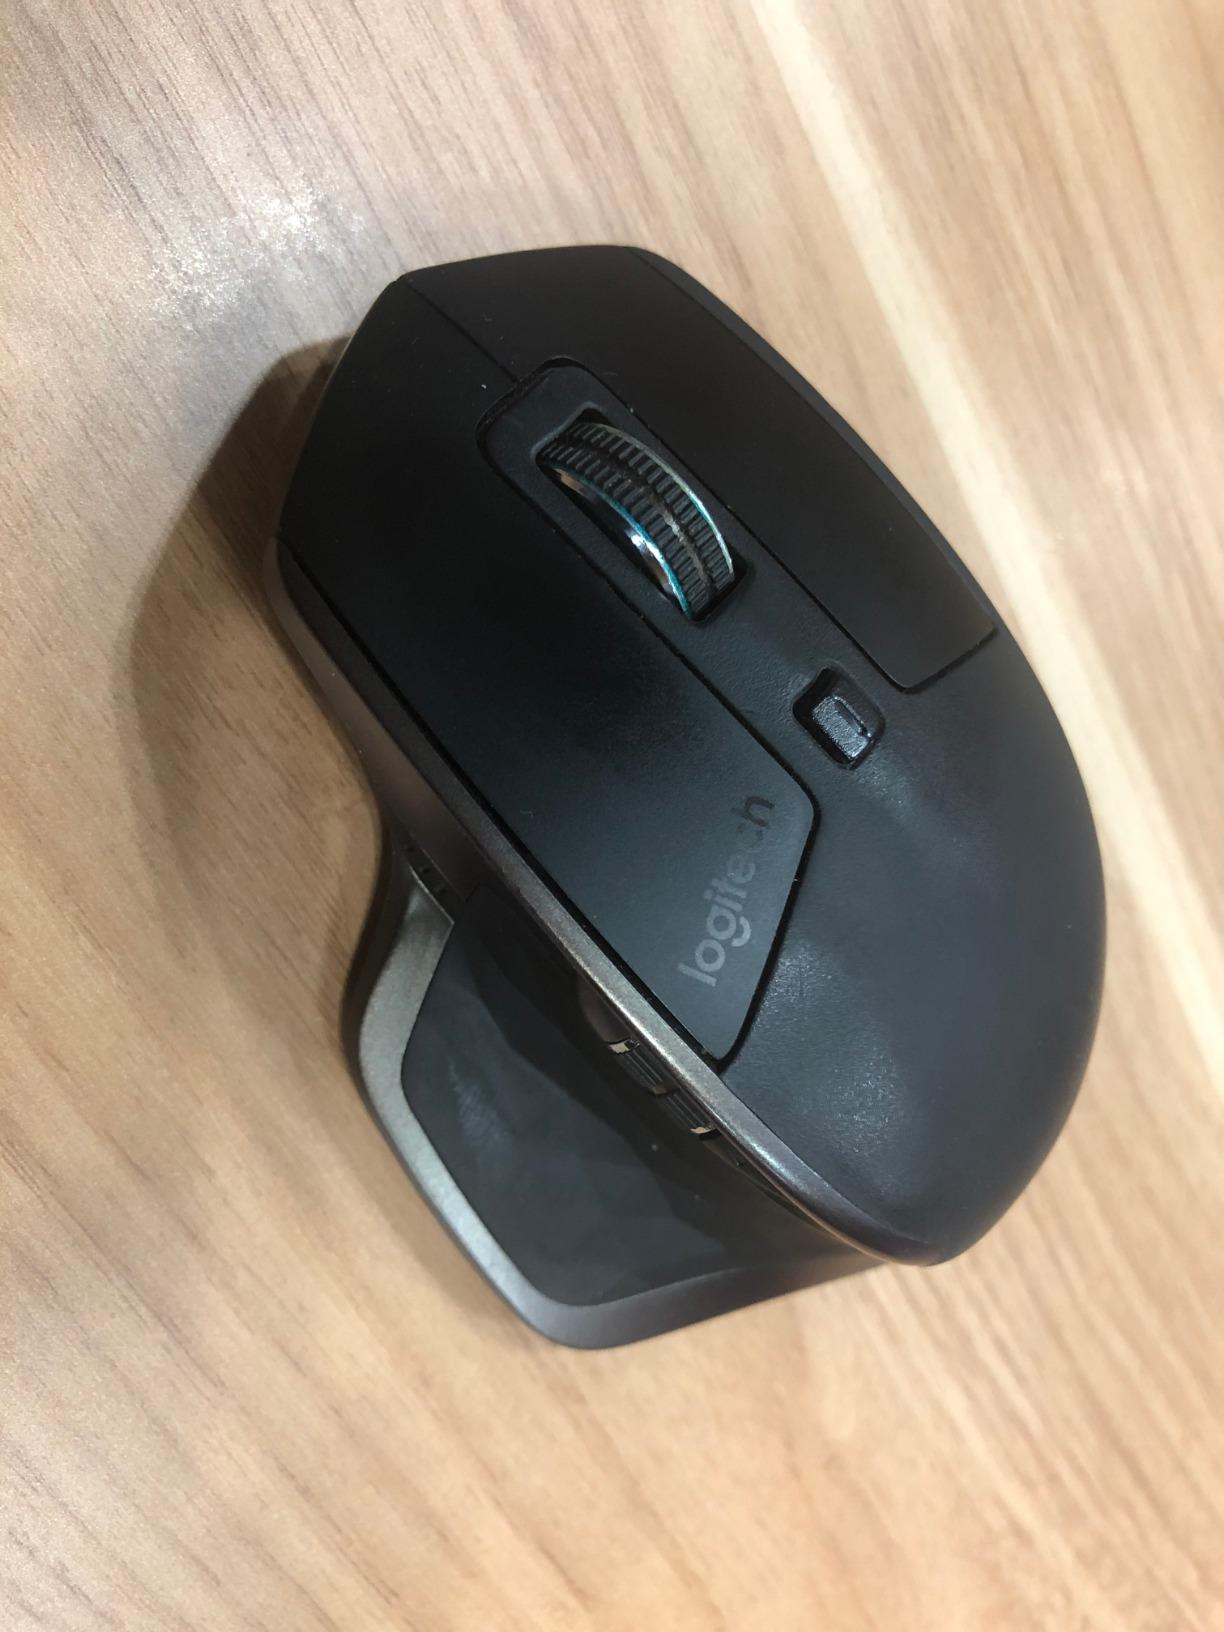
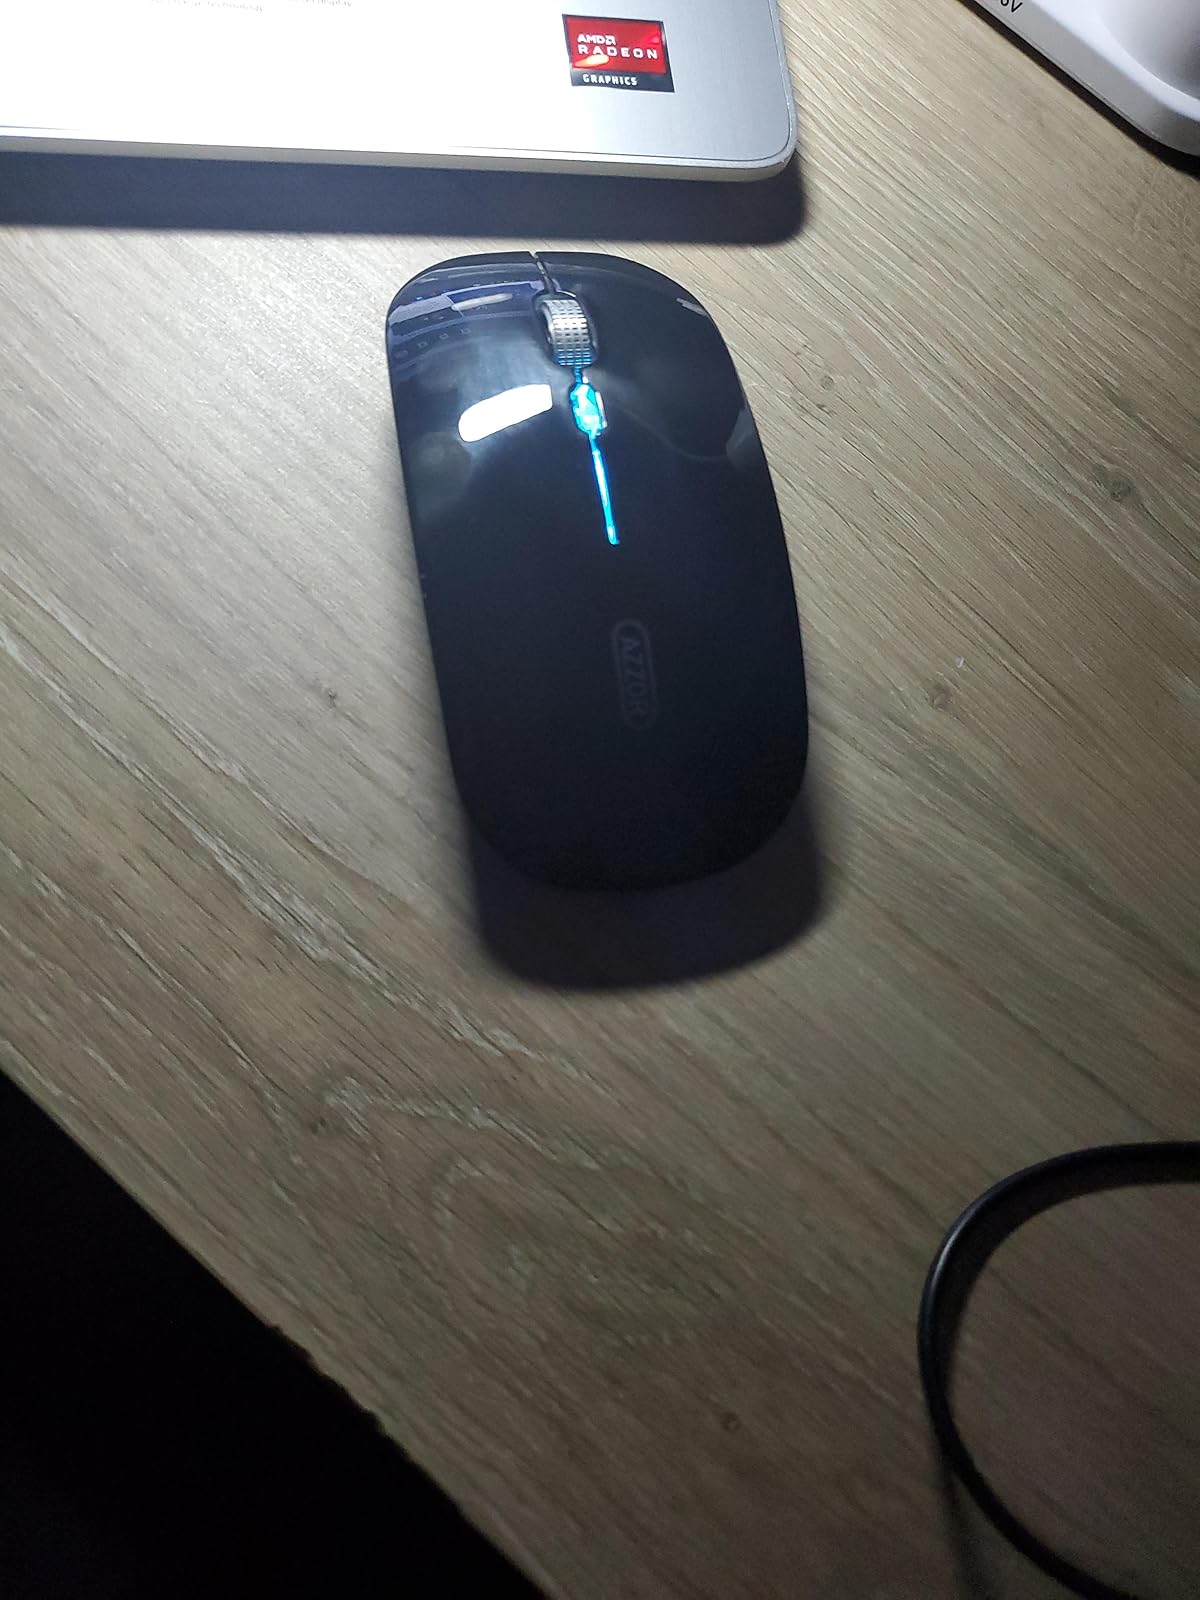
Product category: mouse
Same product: no